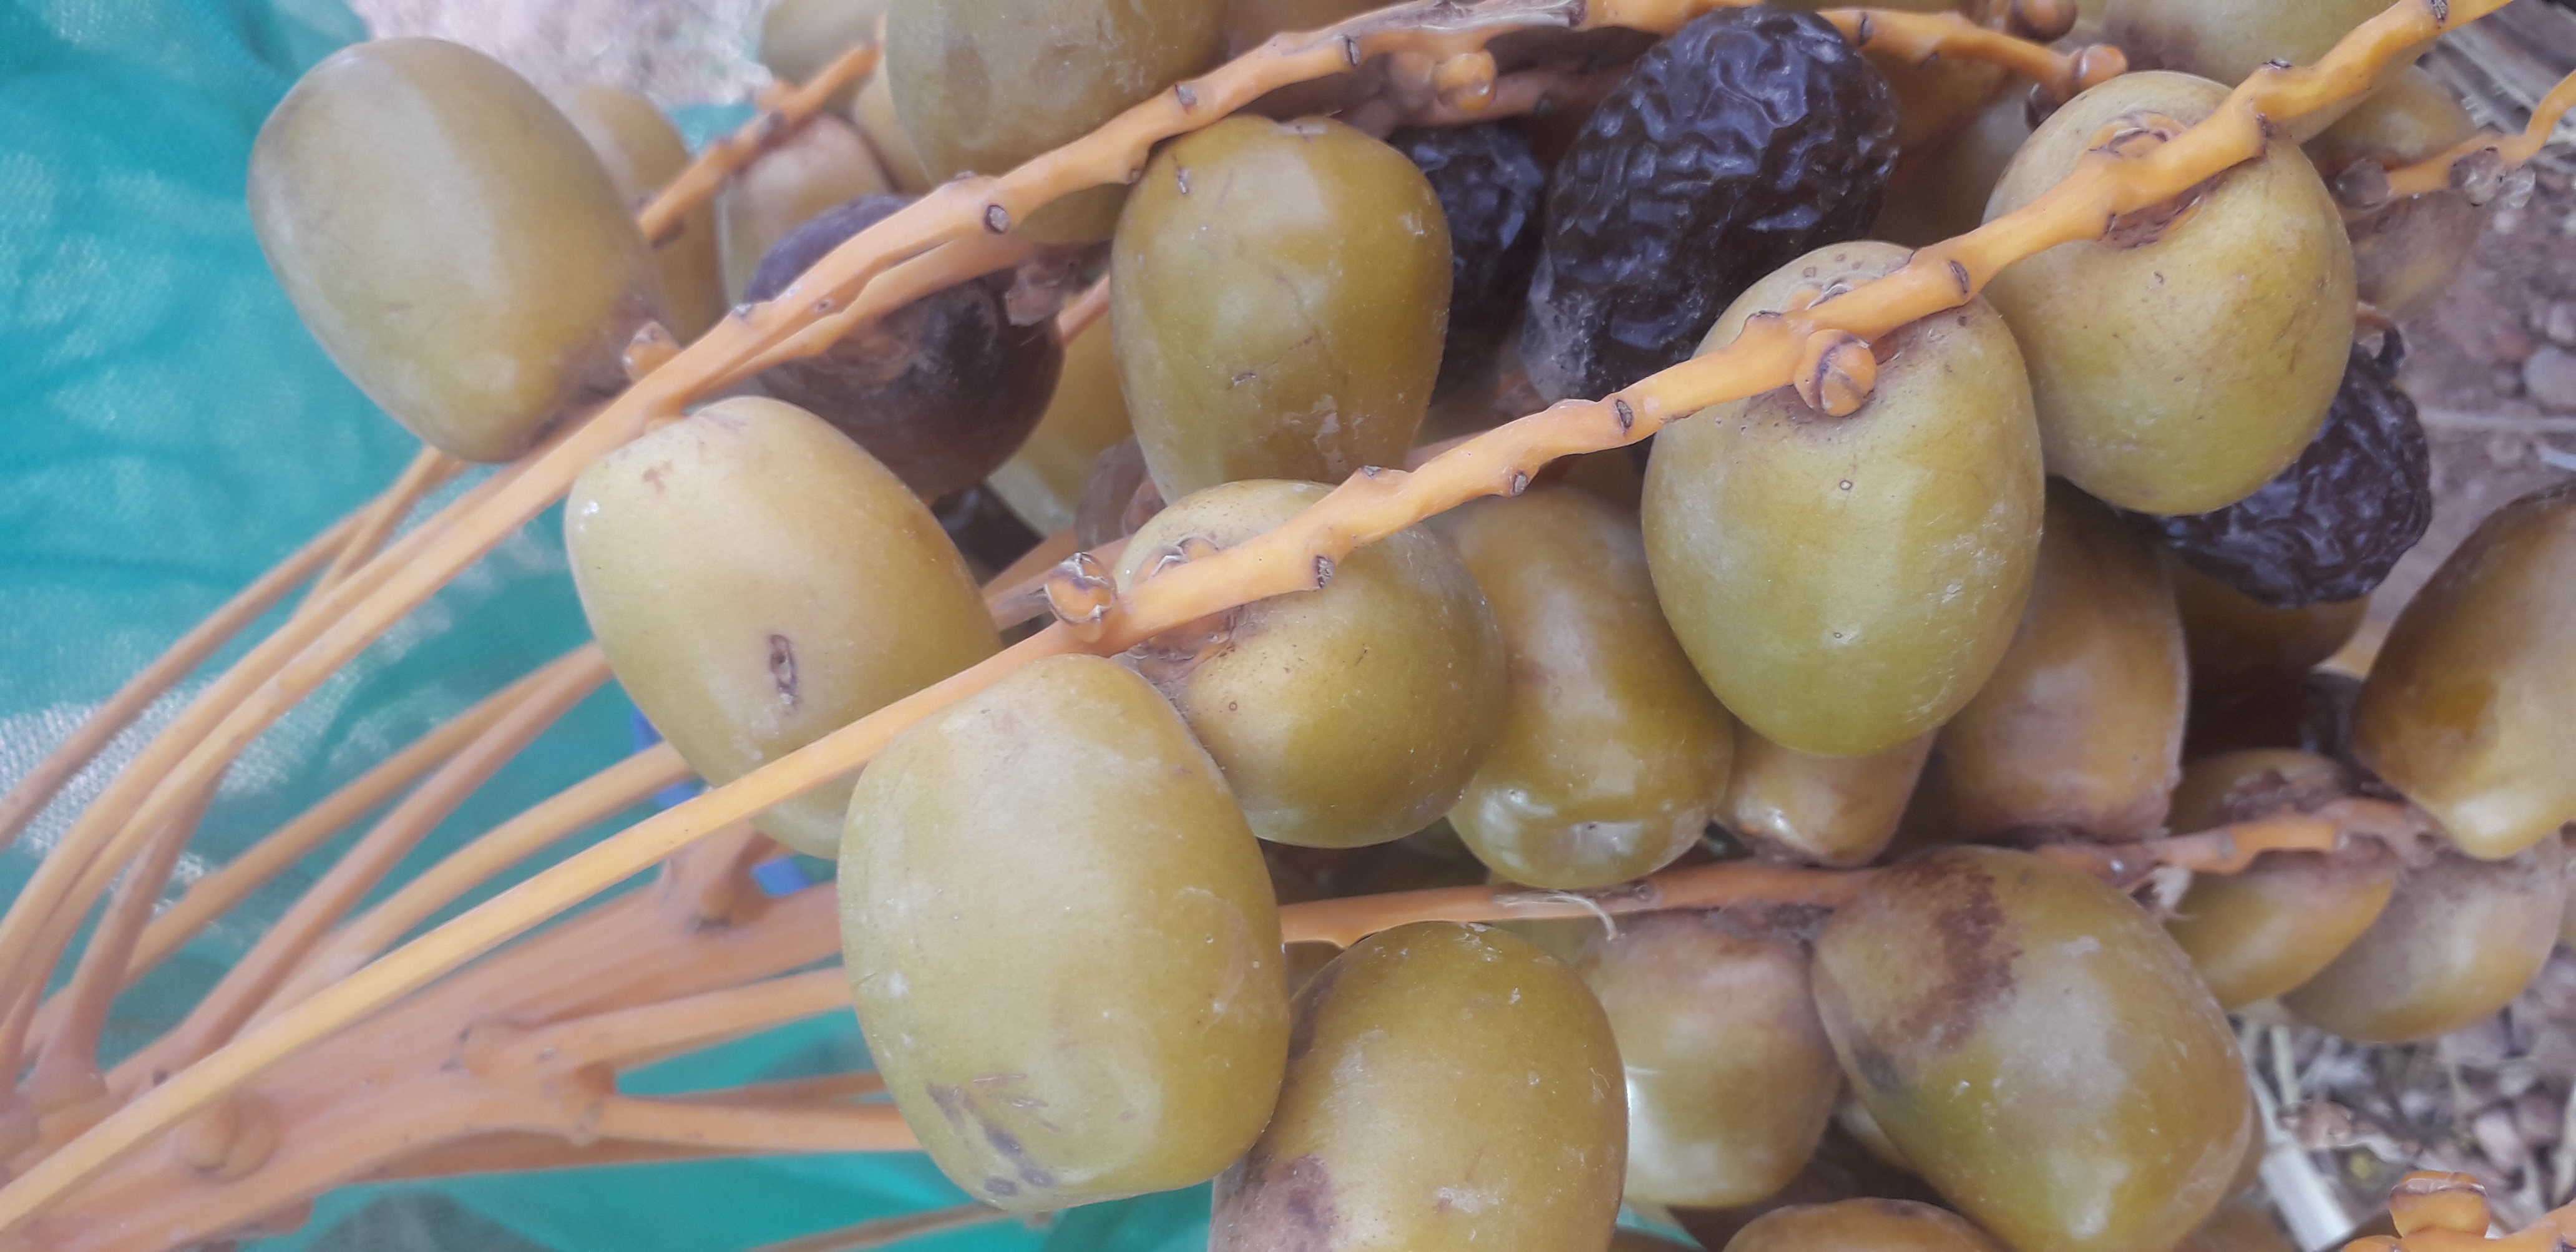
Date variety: Boufagous